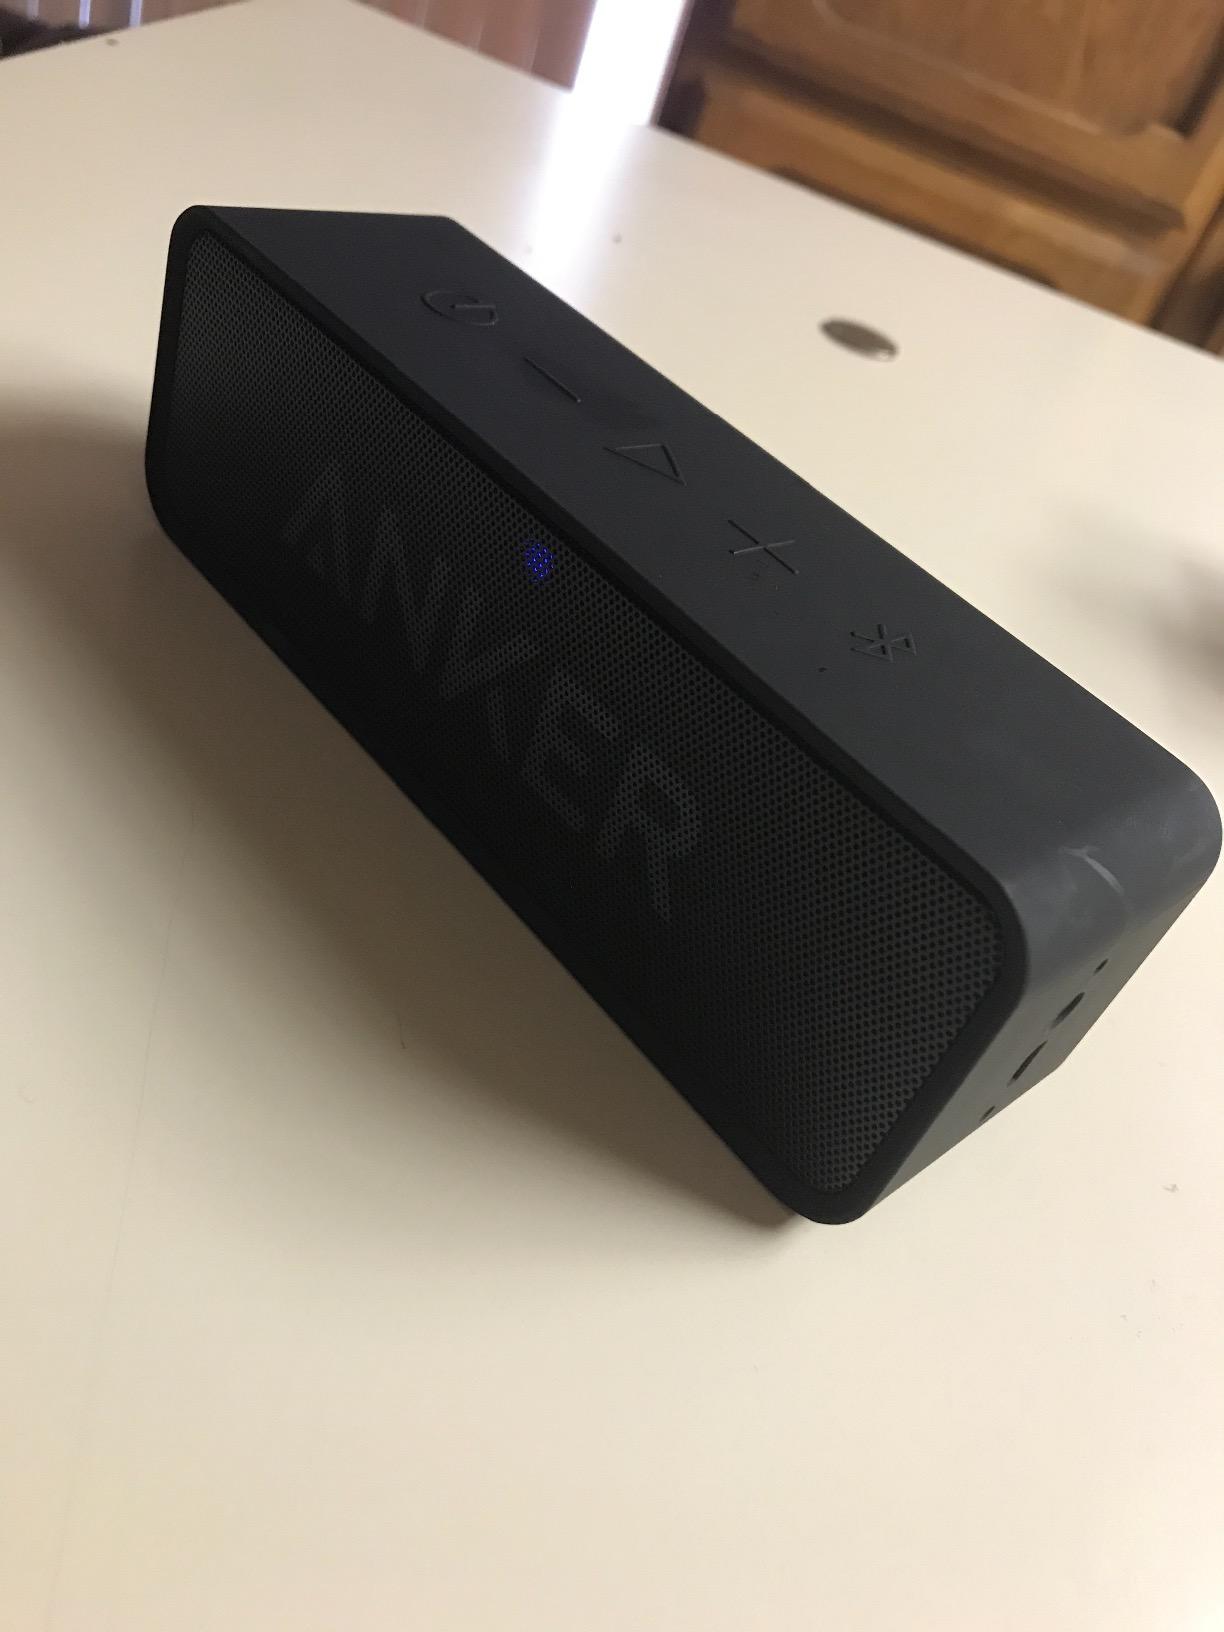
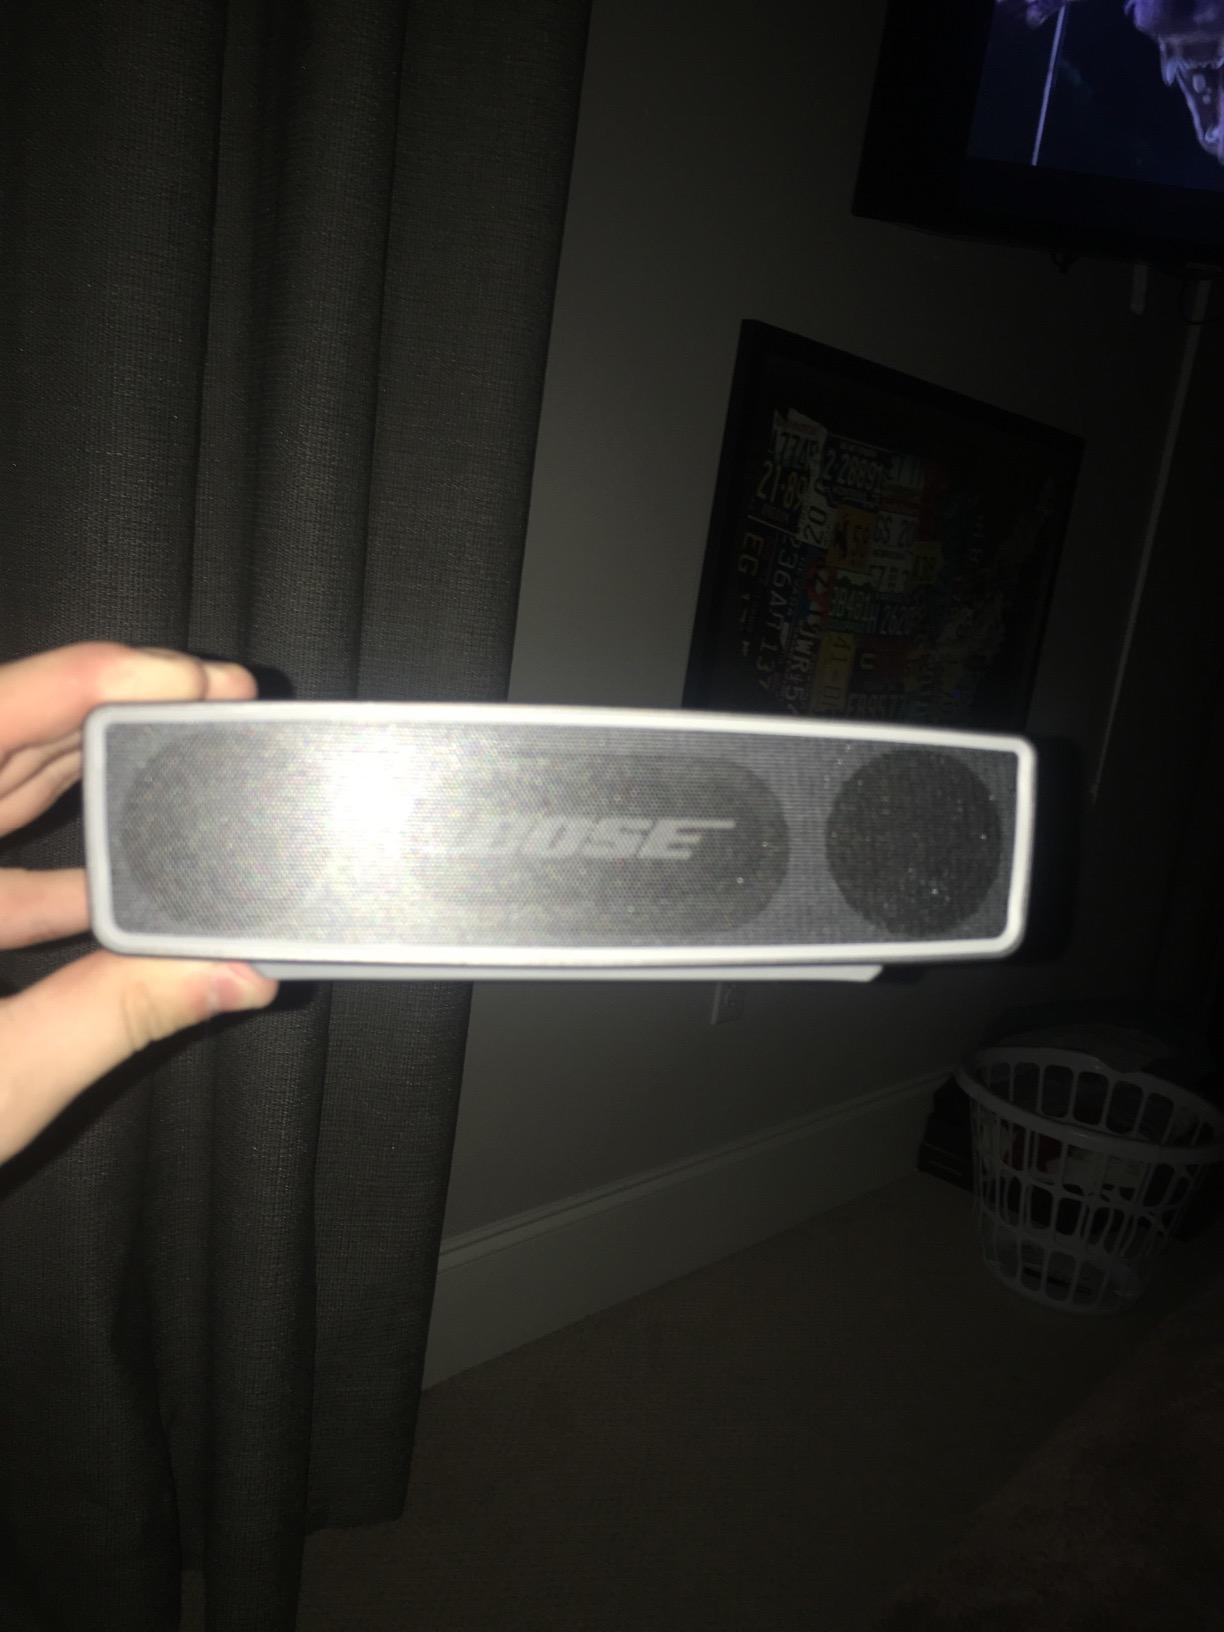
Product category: speaker
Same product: no